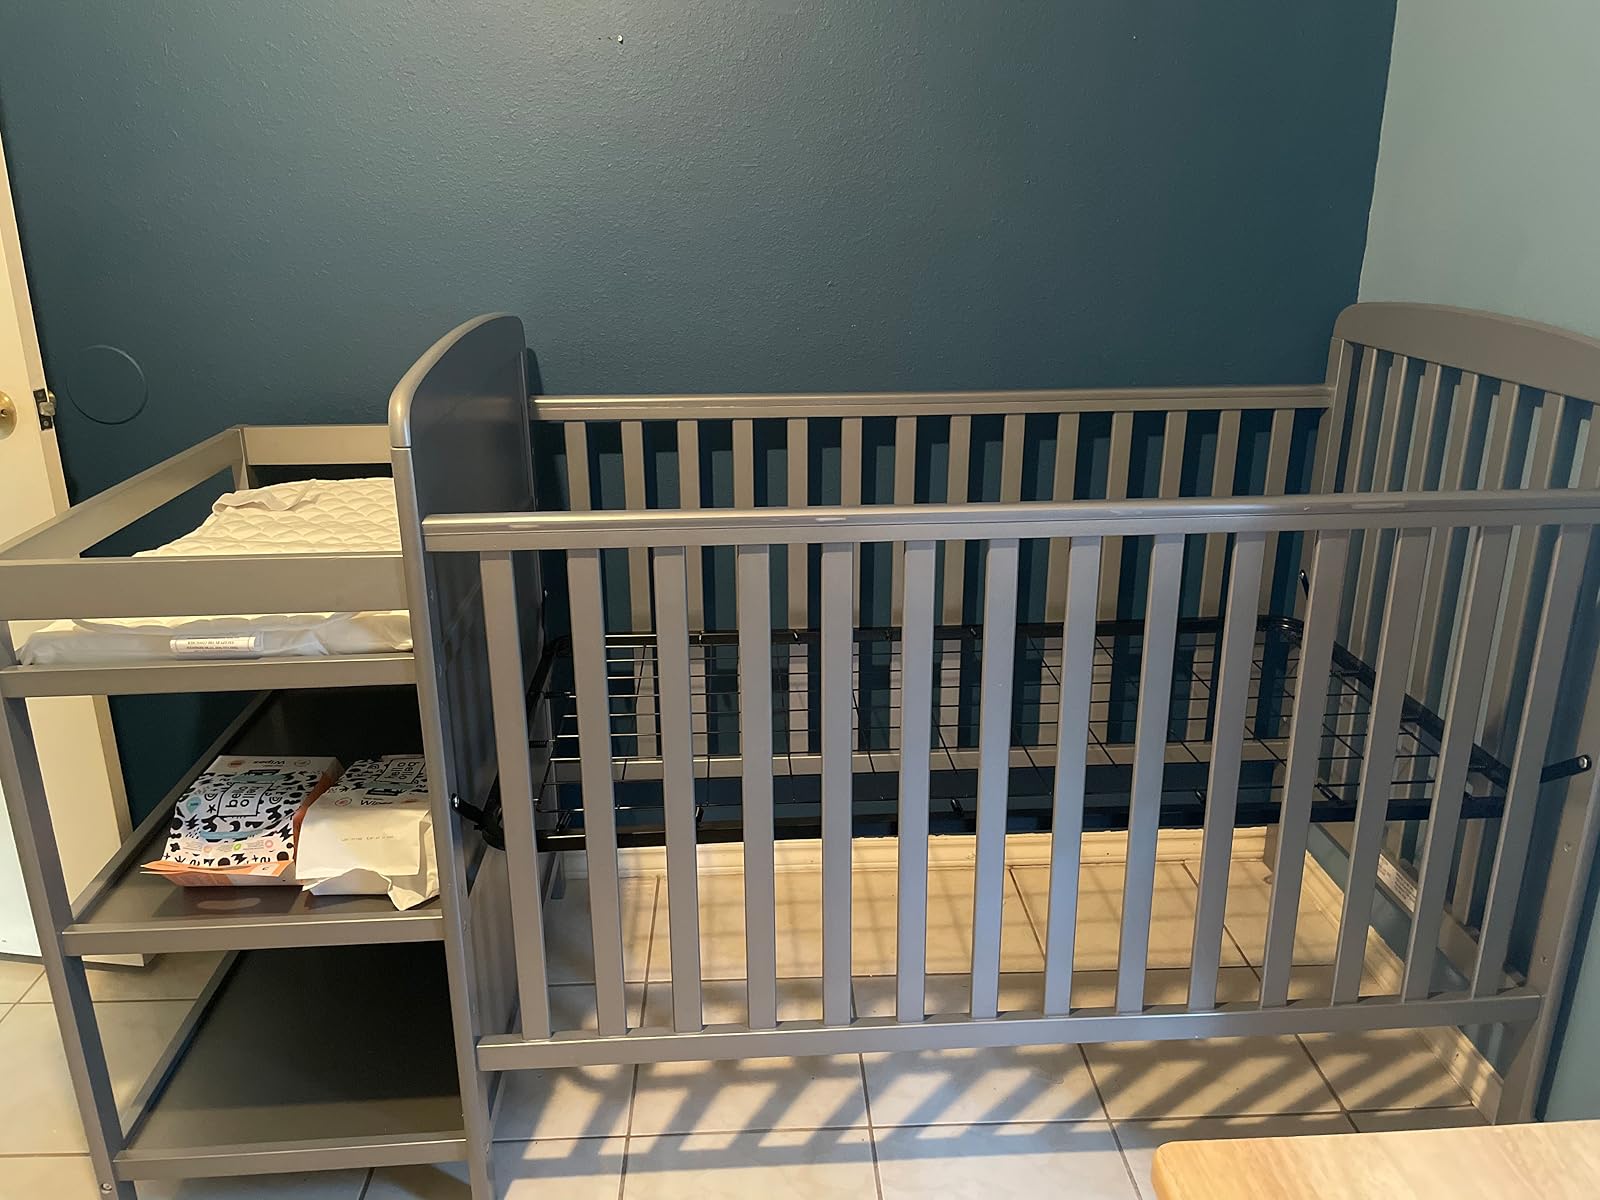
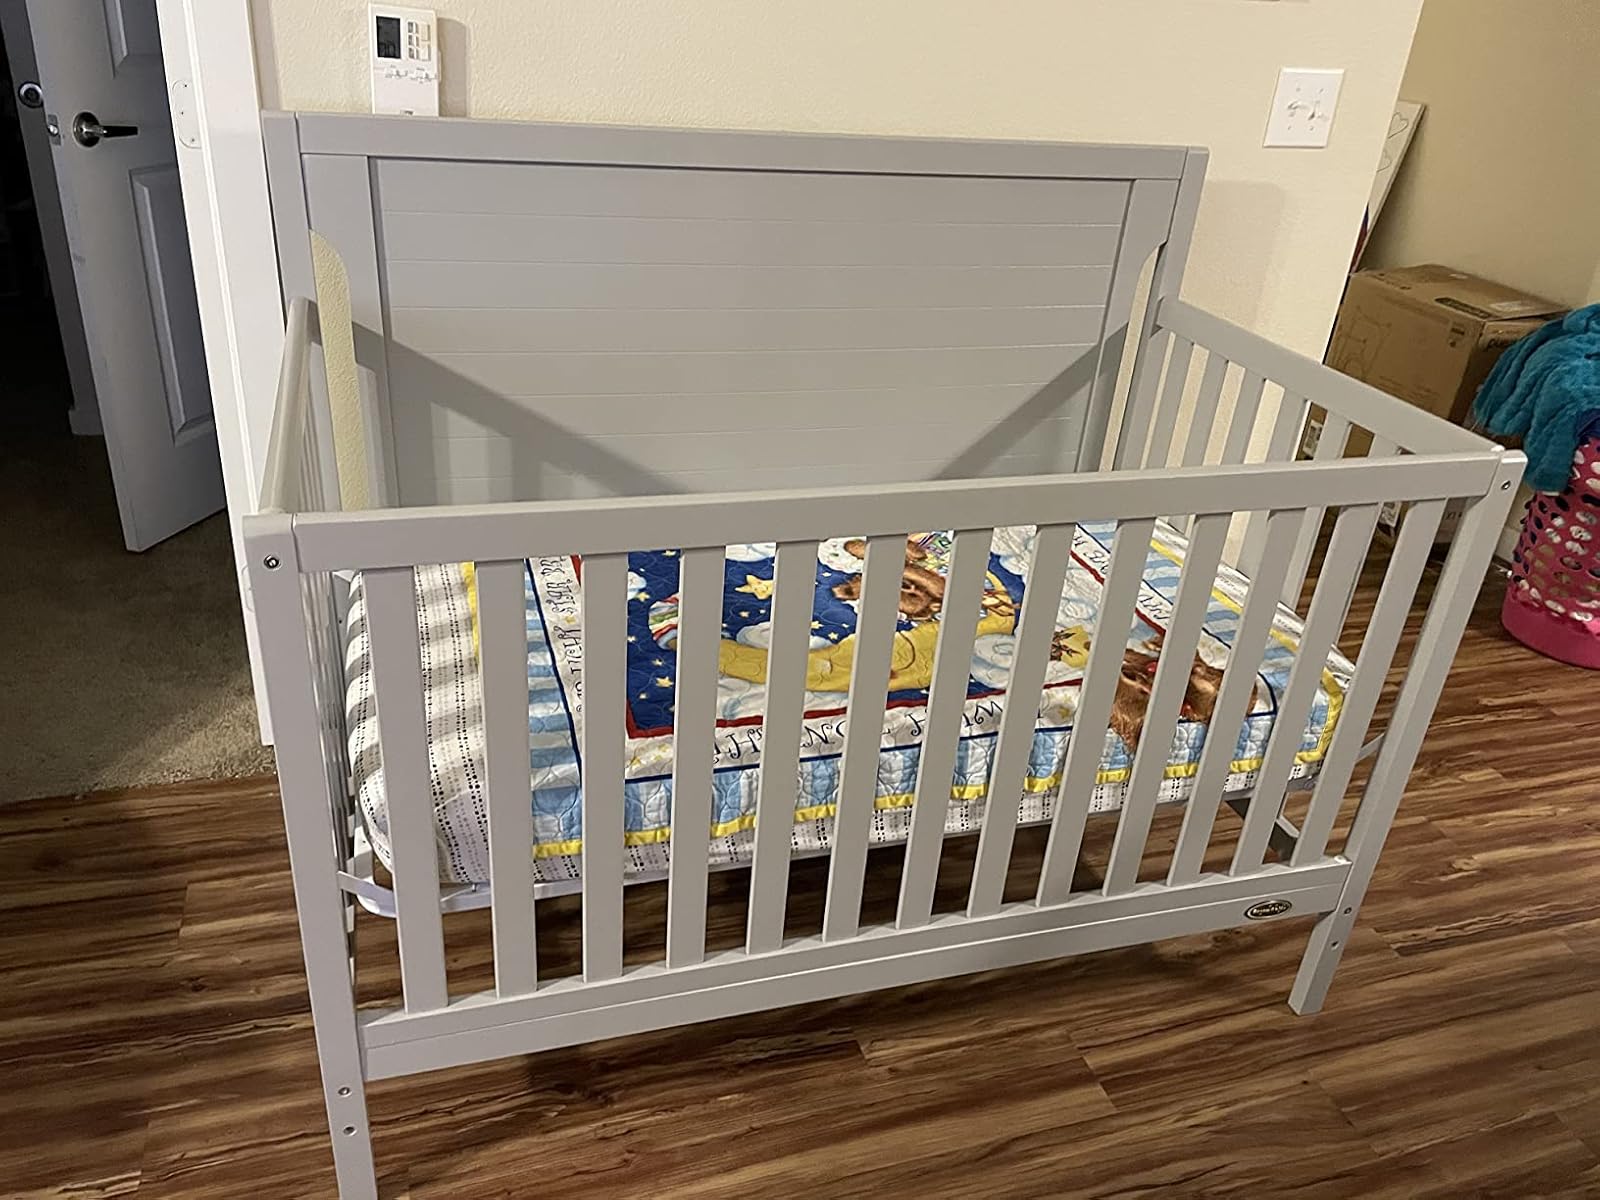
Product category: products_crib
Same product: no